Siri A. Meling

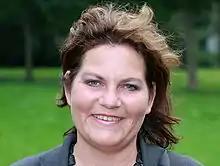
Siri A. Meling in Stavanger 2009

Siri A. Meling (born 8 February 1963 in Stavanger) is a Norwegian politician for the Conservative Party.